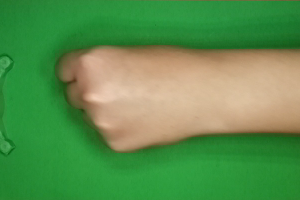
Label: rock